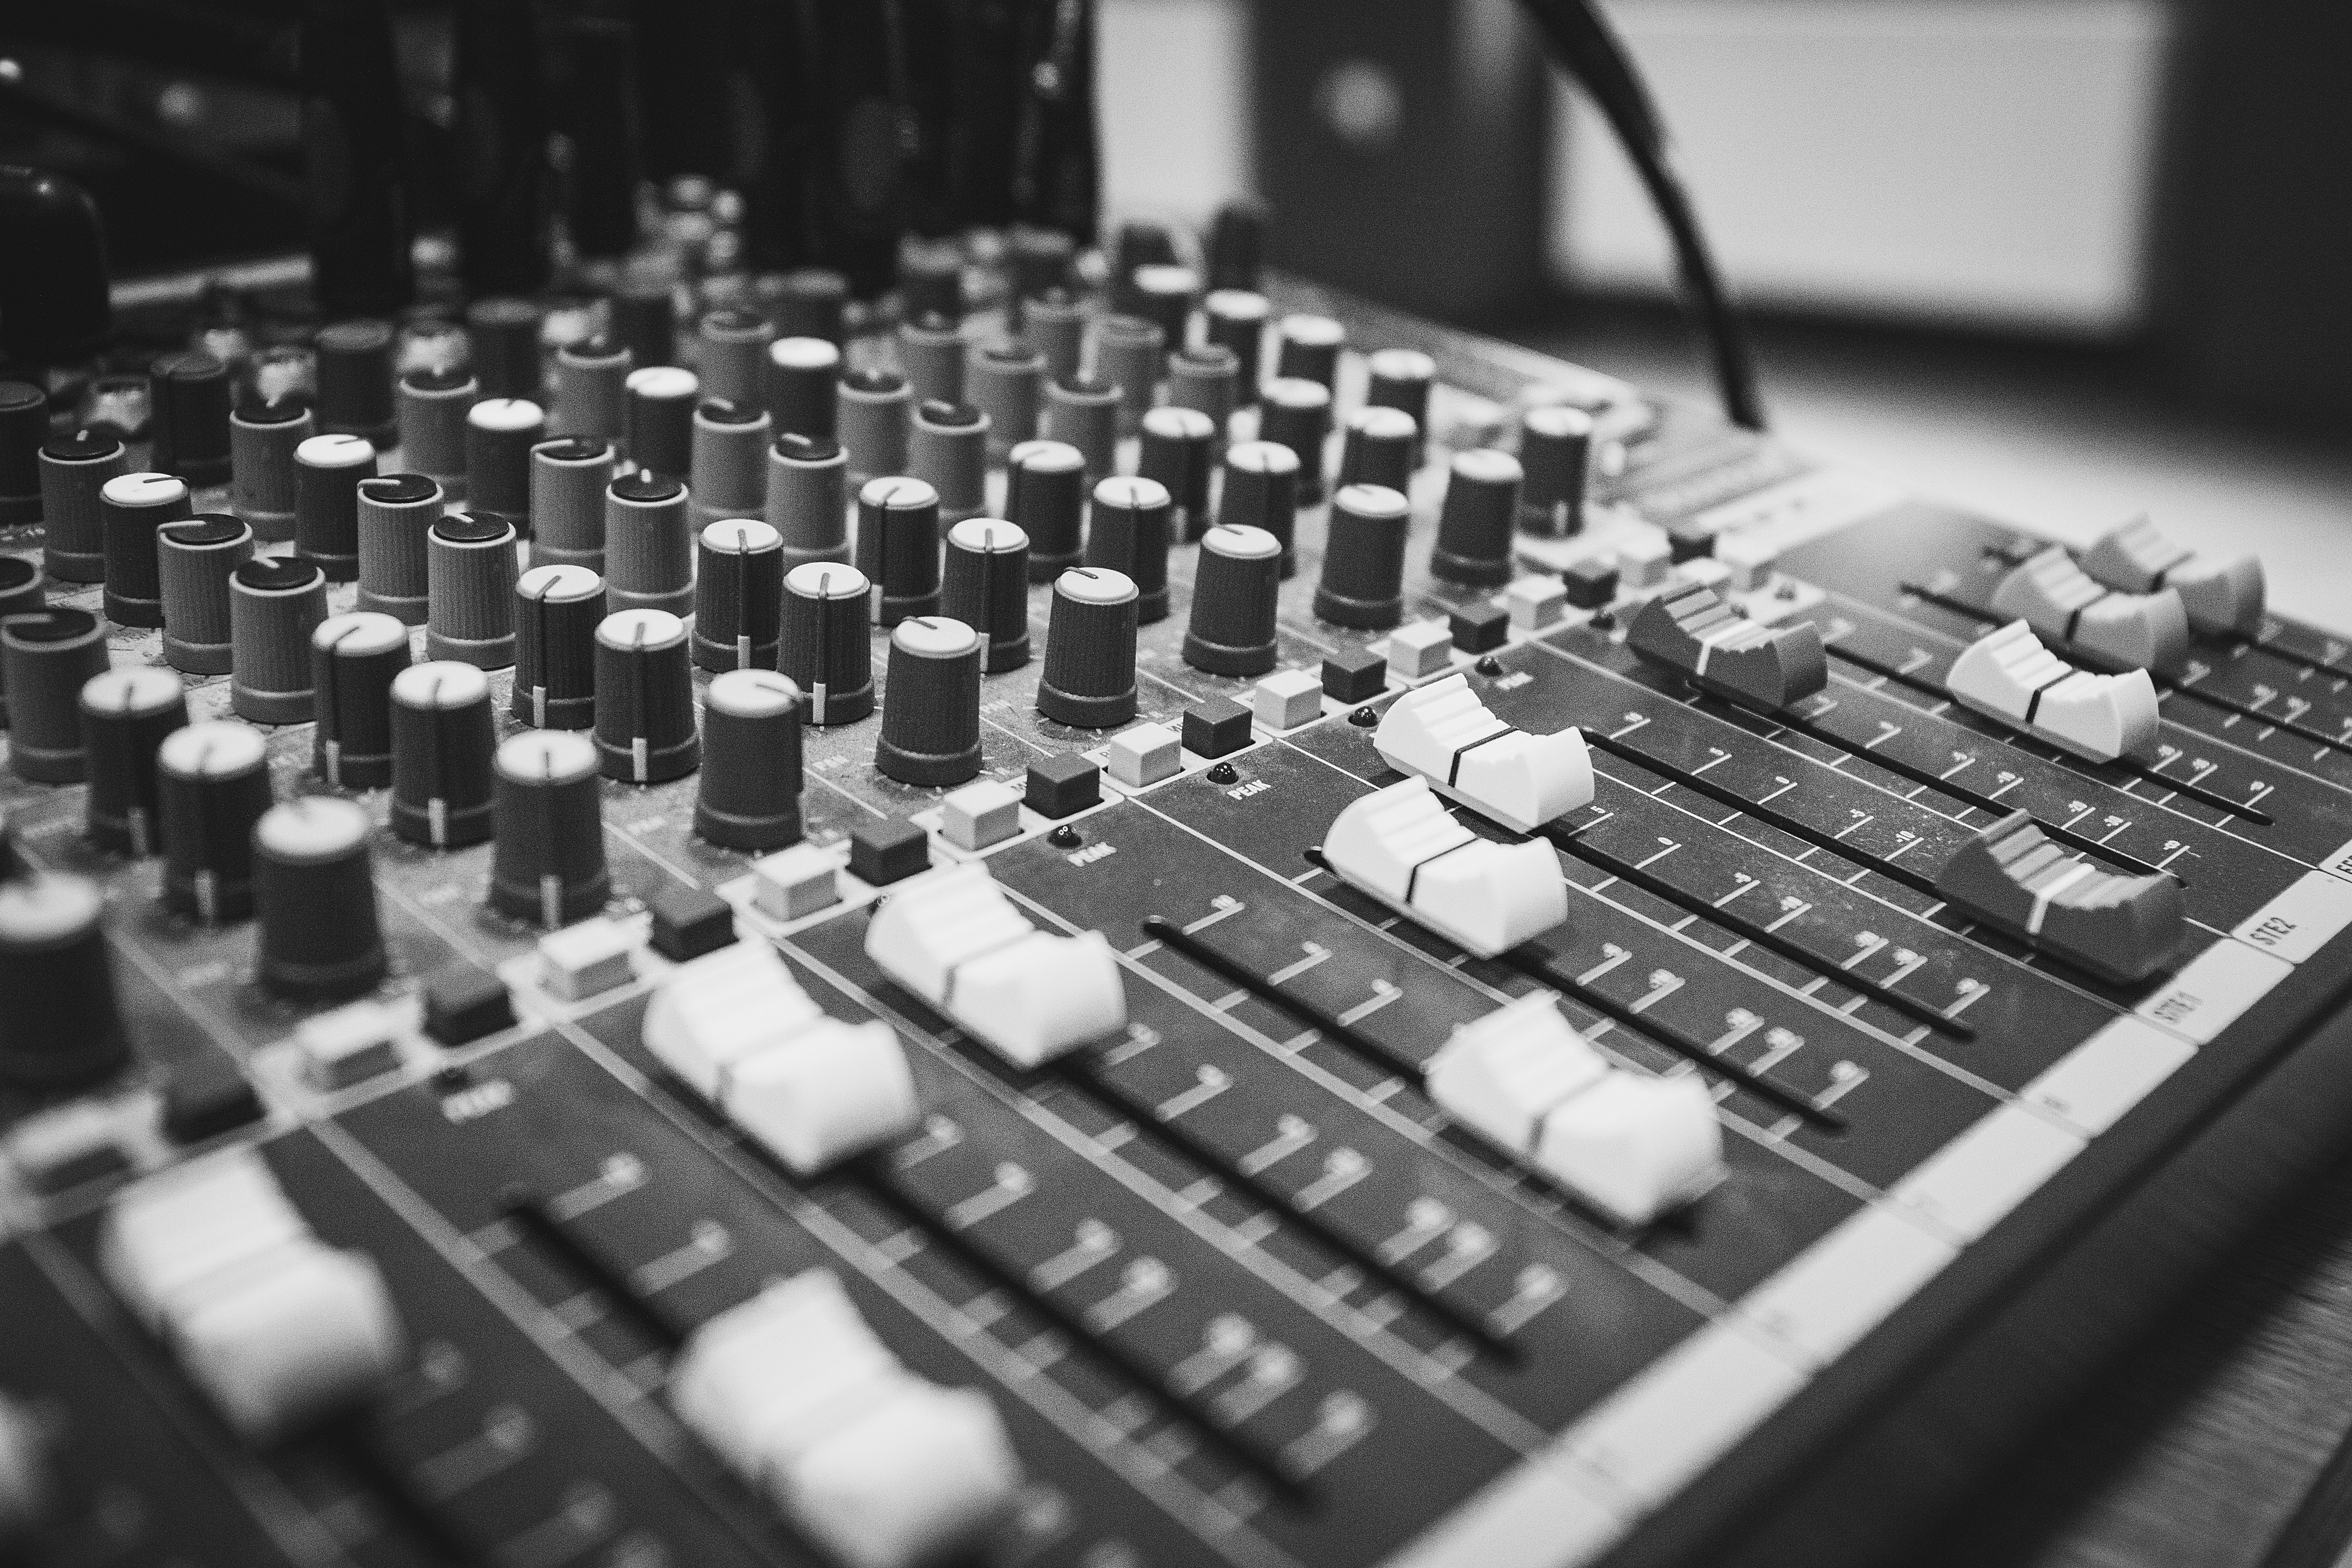
music, black and white, technology, photography, monochrome, close up, audio, mixer, console, precision, computer keyboard, knobs, monochrome photography, musical keyboard, personal computer hardware, electronic instrument, audio engineer, mixing console, record producer, musical equipment, adjusting